Widnes–Runcorn Transporter Bridge

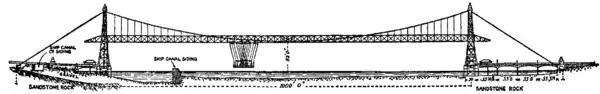
Drawing of the bridge showing span and transporter car

At the beginning of the 20th century the only means of crossing the river Mersey at Runcorn Gap were by rail on the Runcorn Railway Bridge (which also had a footpath) or by using the ancient ferry (a rowing boat). In the 1890s the Manchester Ship Canal had been constructed and this meant that the journey by ferry had to be made in two stages, with a climb over the wall of the canal between the stages. A road bridge was clearly needed but it would have to pass high enough over the canal to allow the passage of ocean-going ships. The cost of doing this was felt to be prohibitive.